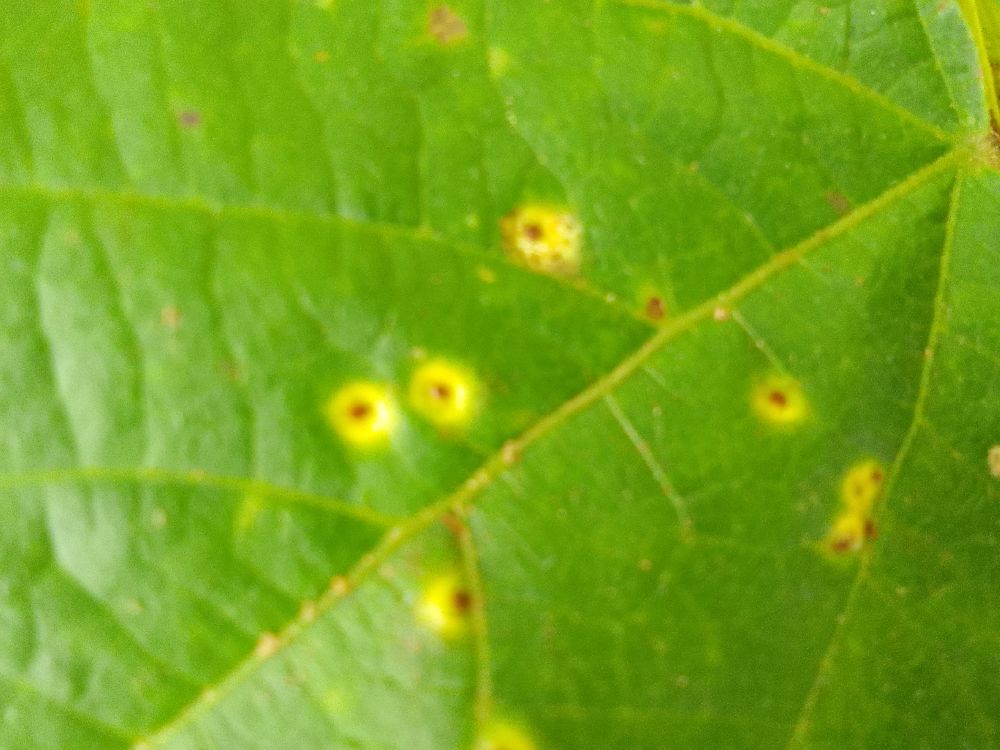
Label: rust